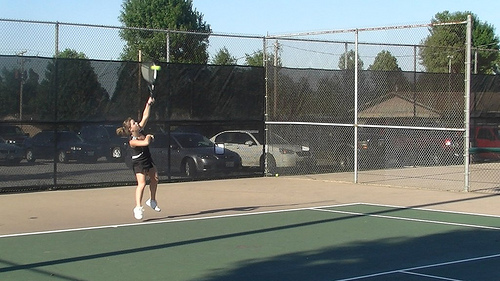
vận động viên tennis nữ đang cầm vợt nhảy lên đánh trả bóng